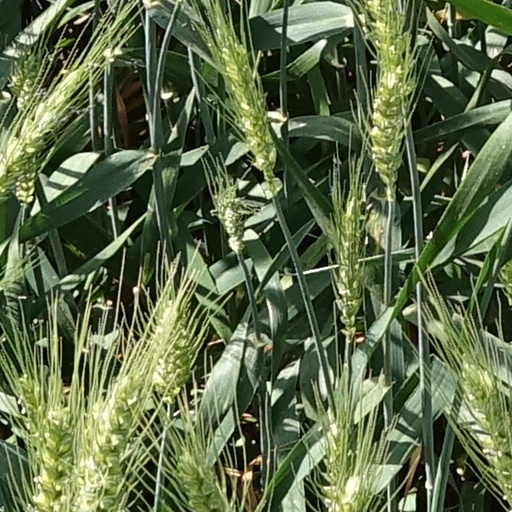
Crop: wheat